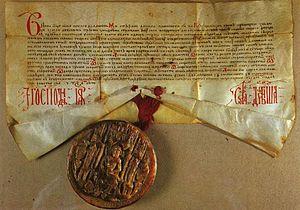
Ljubuški [ˈʎubuʃki] est une ville et une municipalité de Bosnie-Herzégovine située dans le canton de l'Herzégovine de l'Ouest et dans la Fédération de Bosnie-et-Herzégovine. Selon les premiers résultats du recensement bosnien de 2013, la ville intra muros compte 4 387 habitants et la municipalité 29 521.